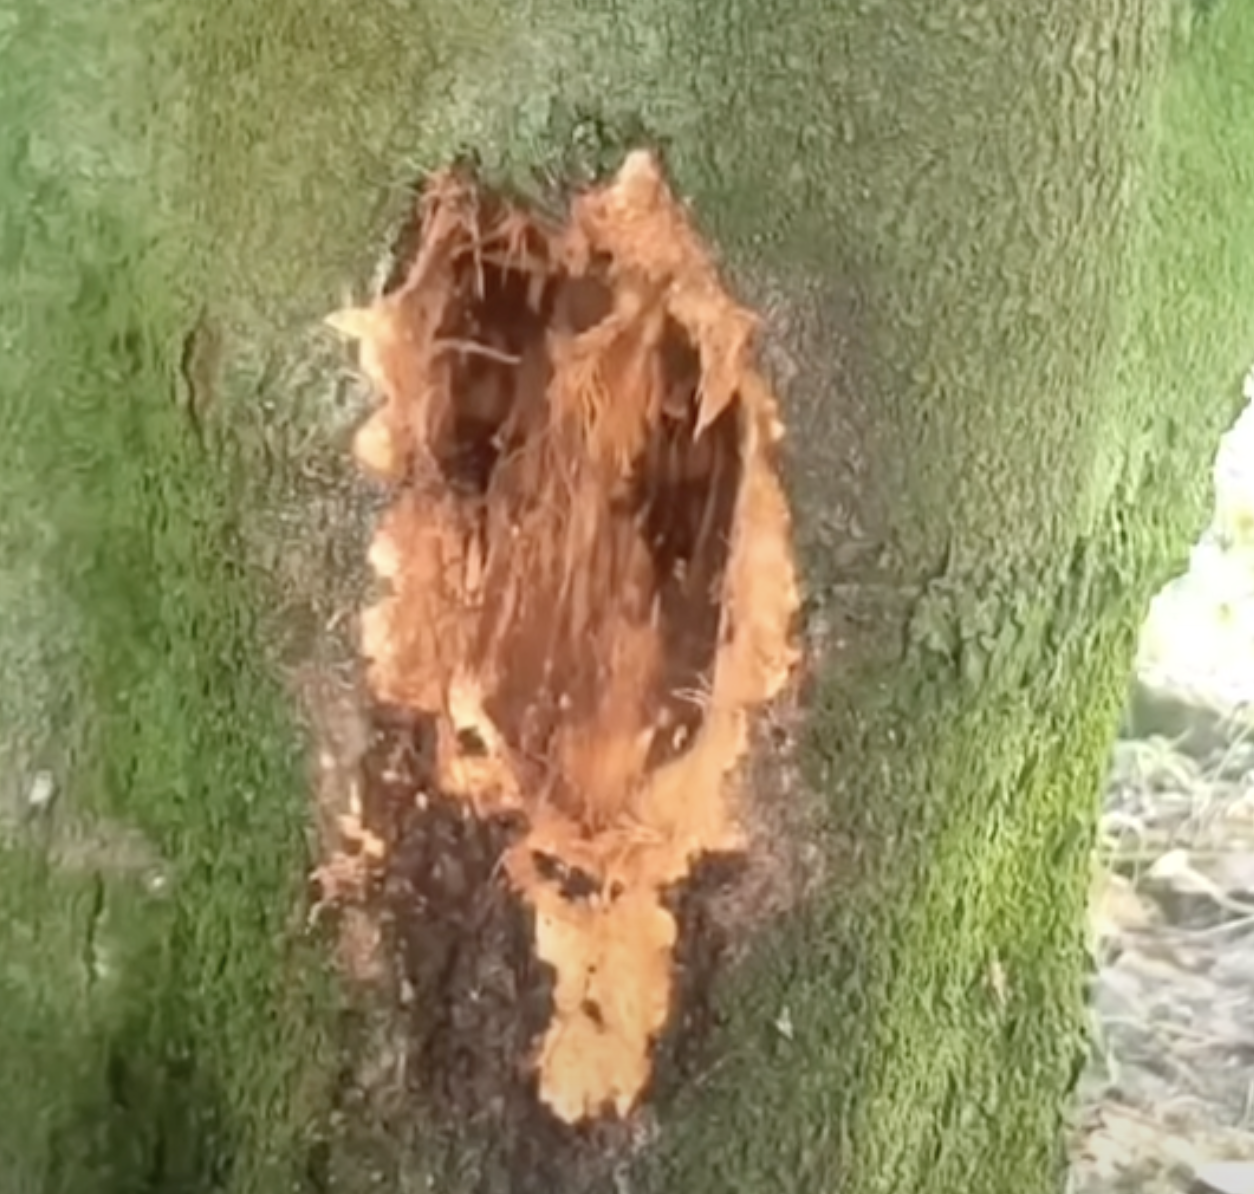
Label: stem_cracking_ gummosis